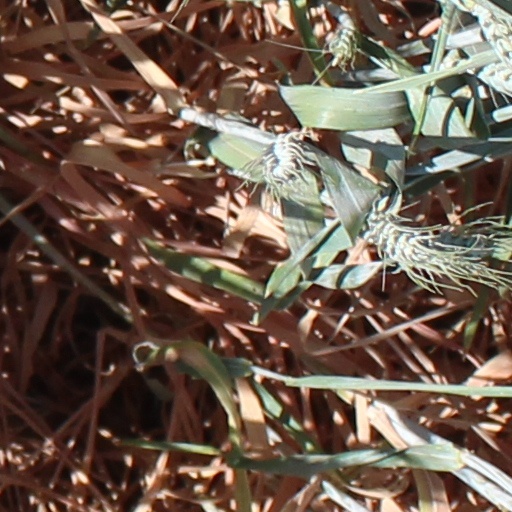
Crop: wheat